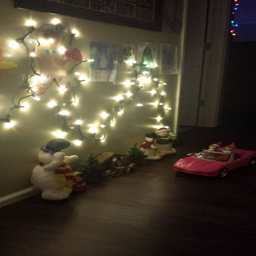
elf on the shelf go driving around looking at christmas lights